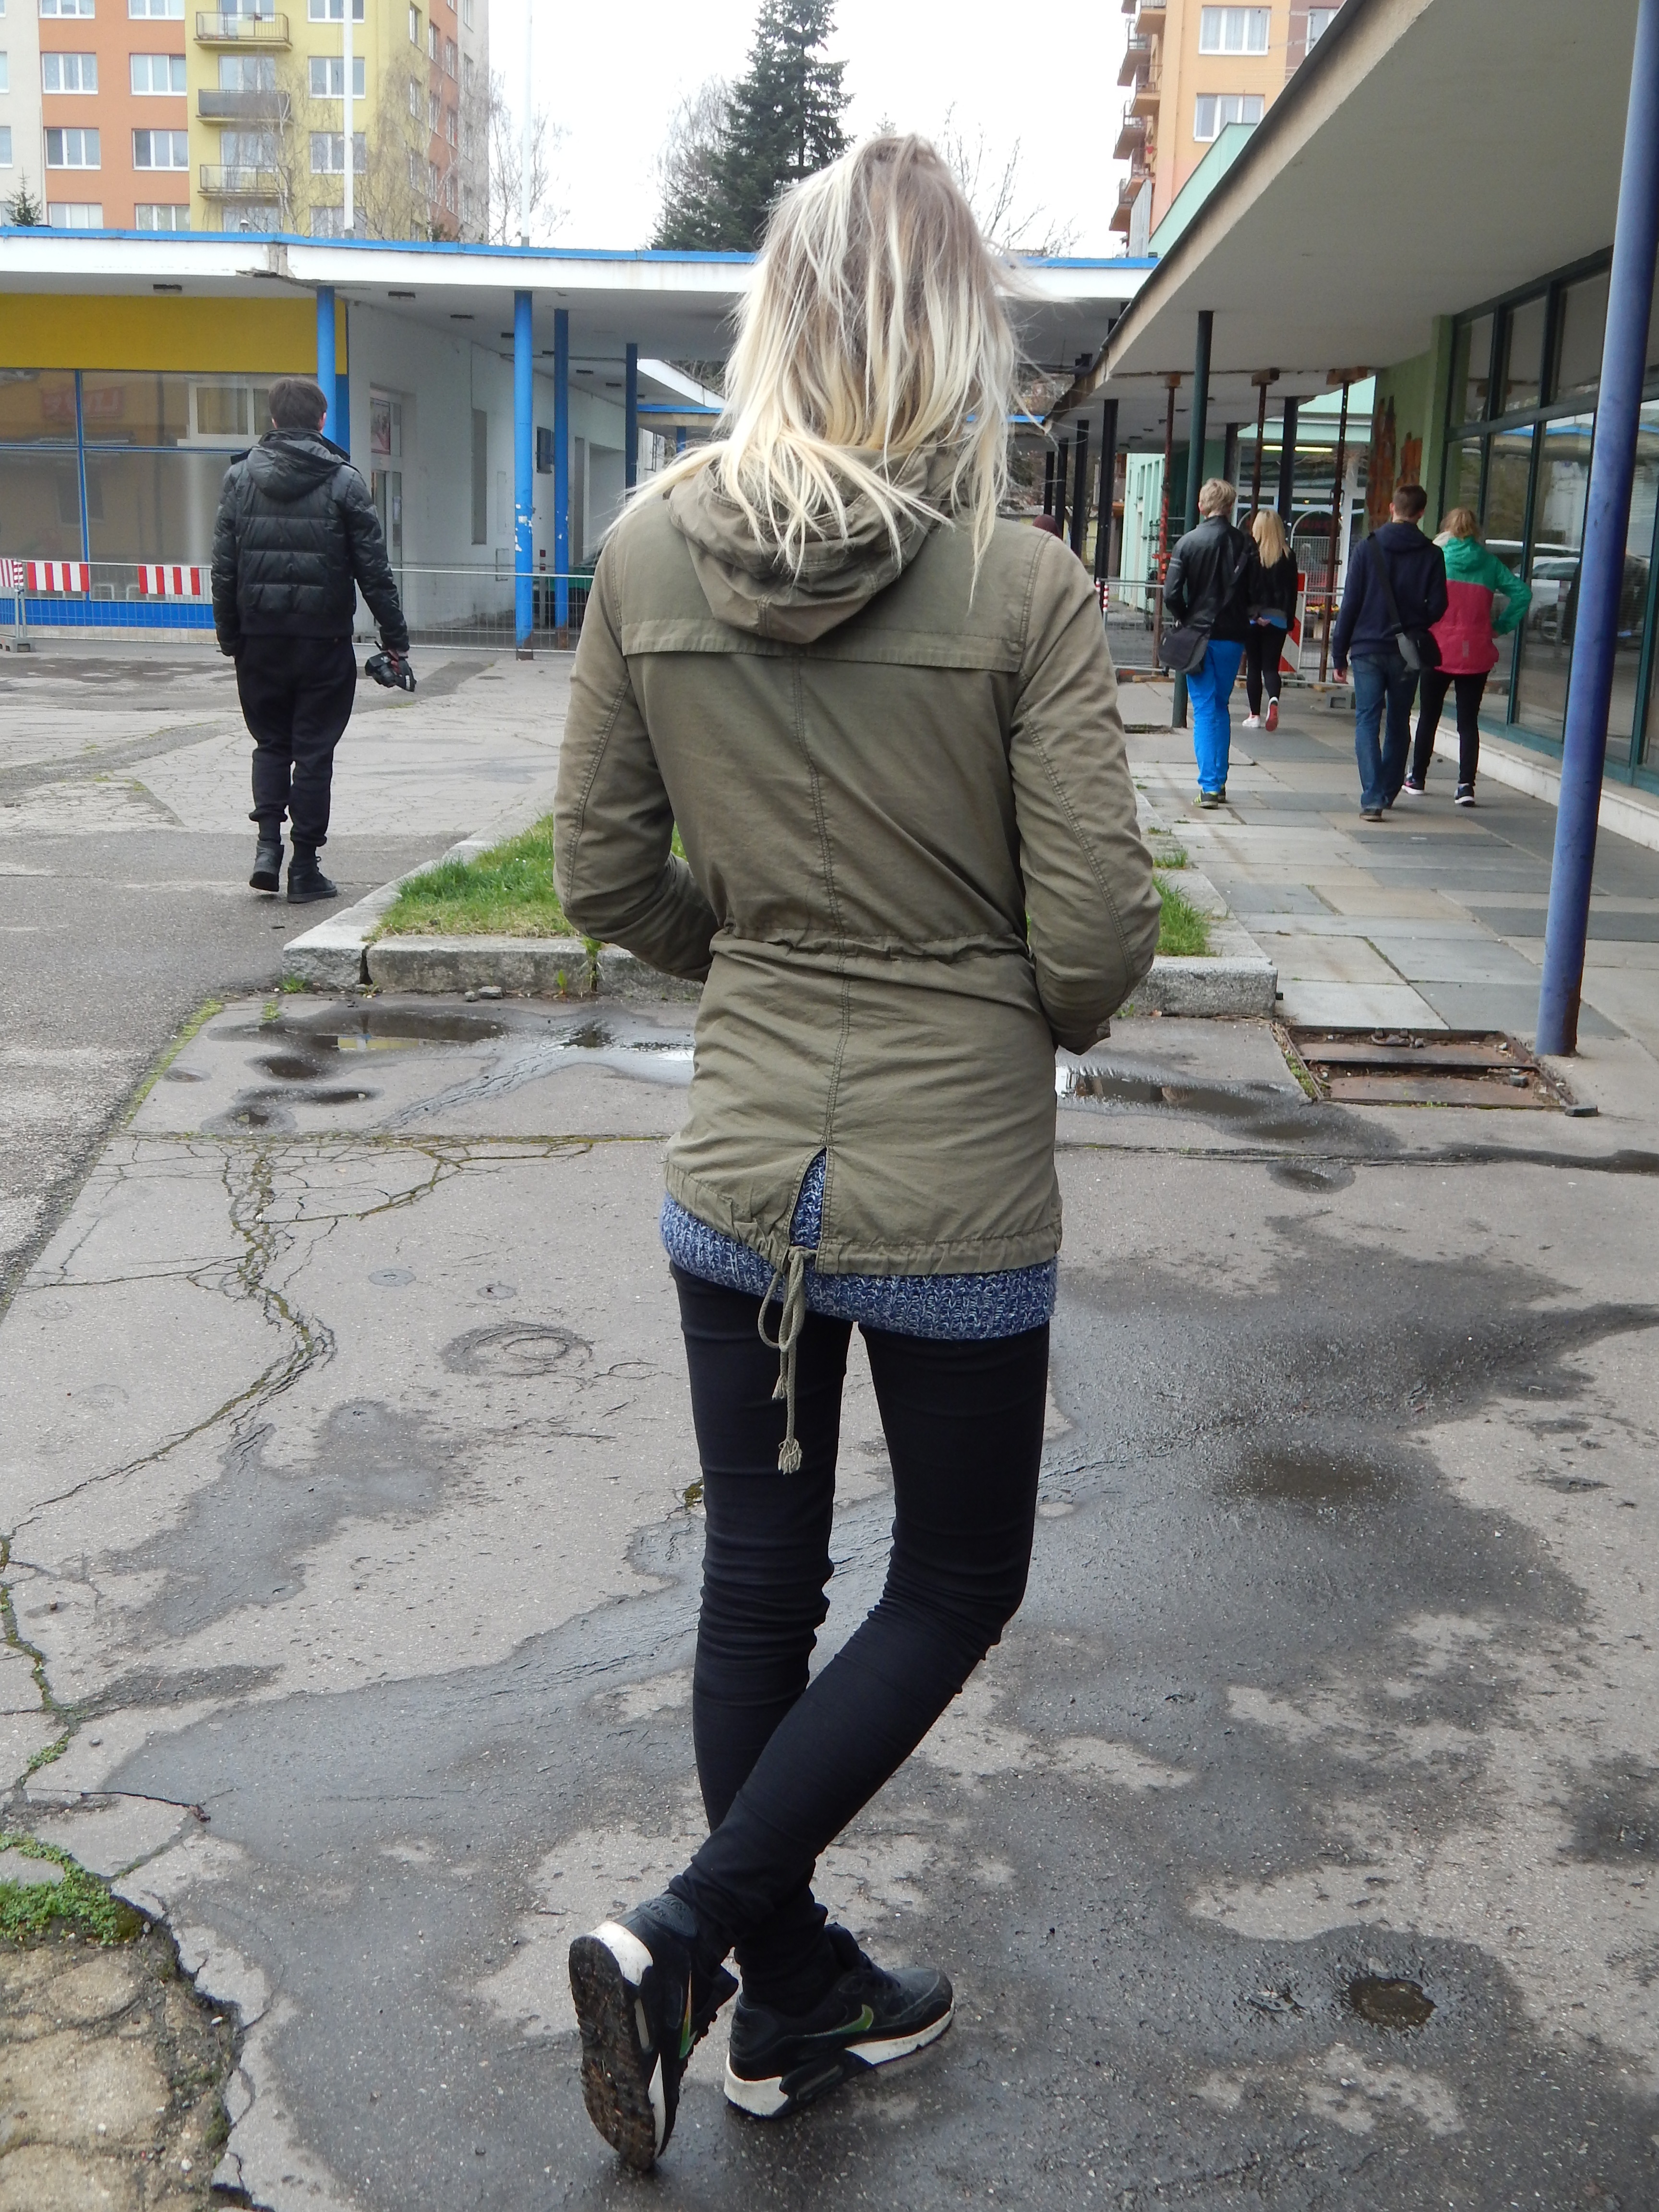
pedestrian, girl, road, street, fashion, clothing, friend, infrastructure, footwear, tights, eli ka, the practice of